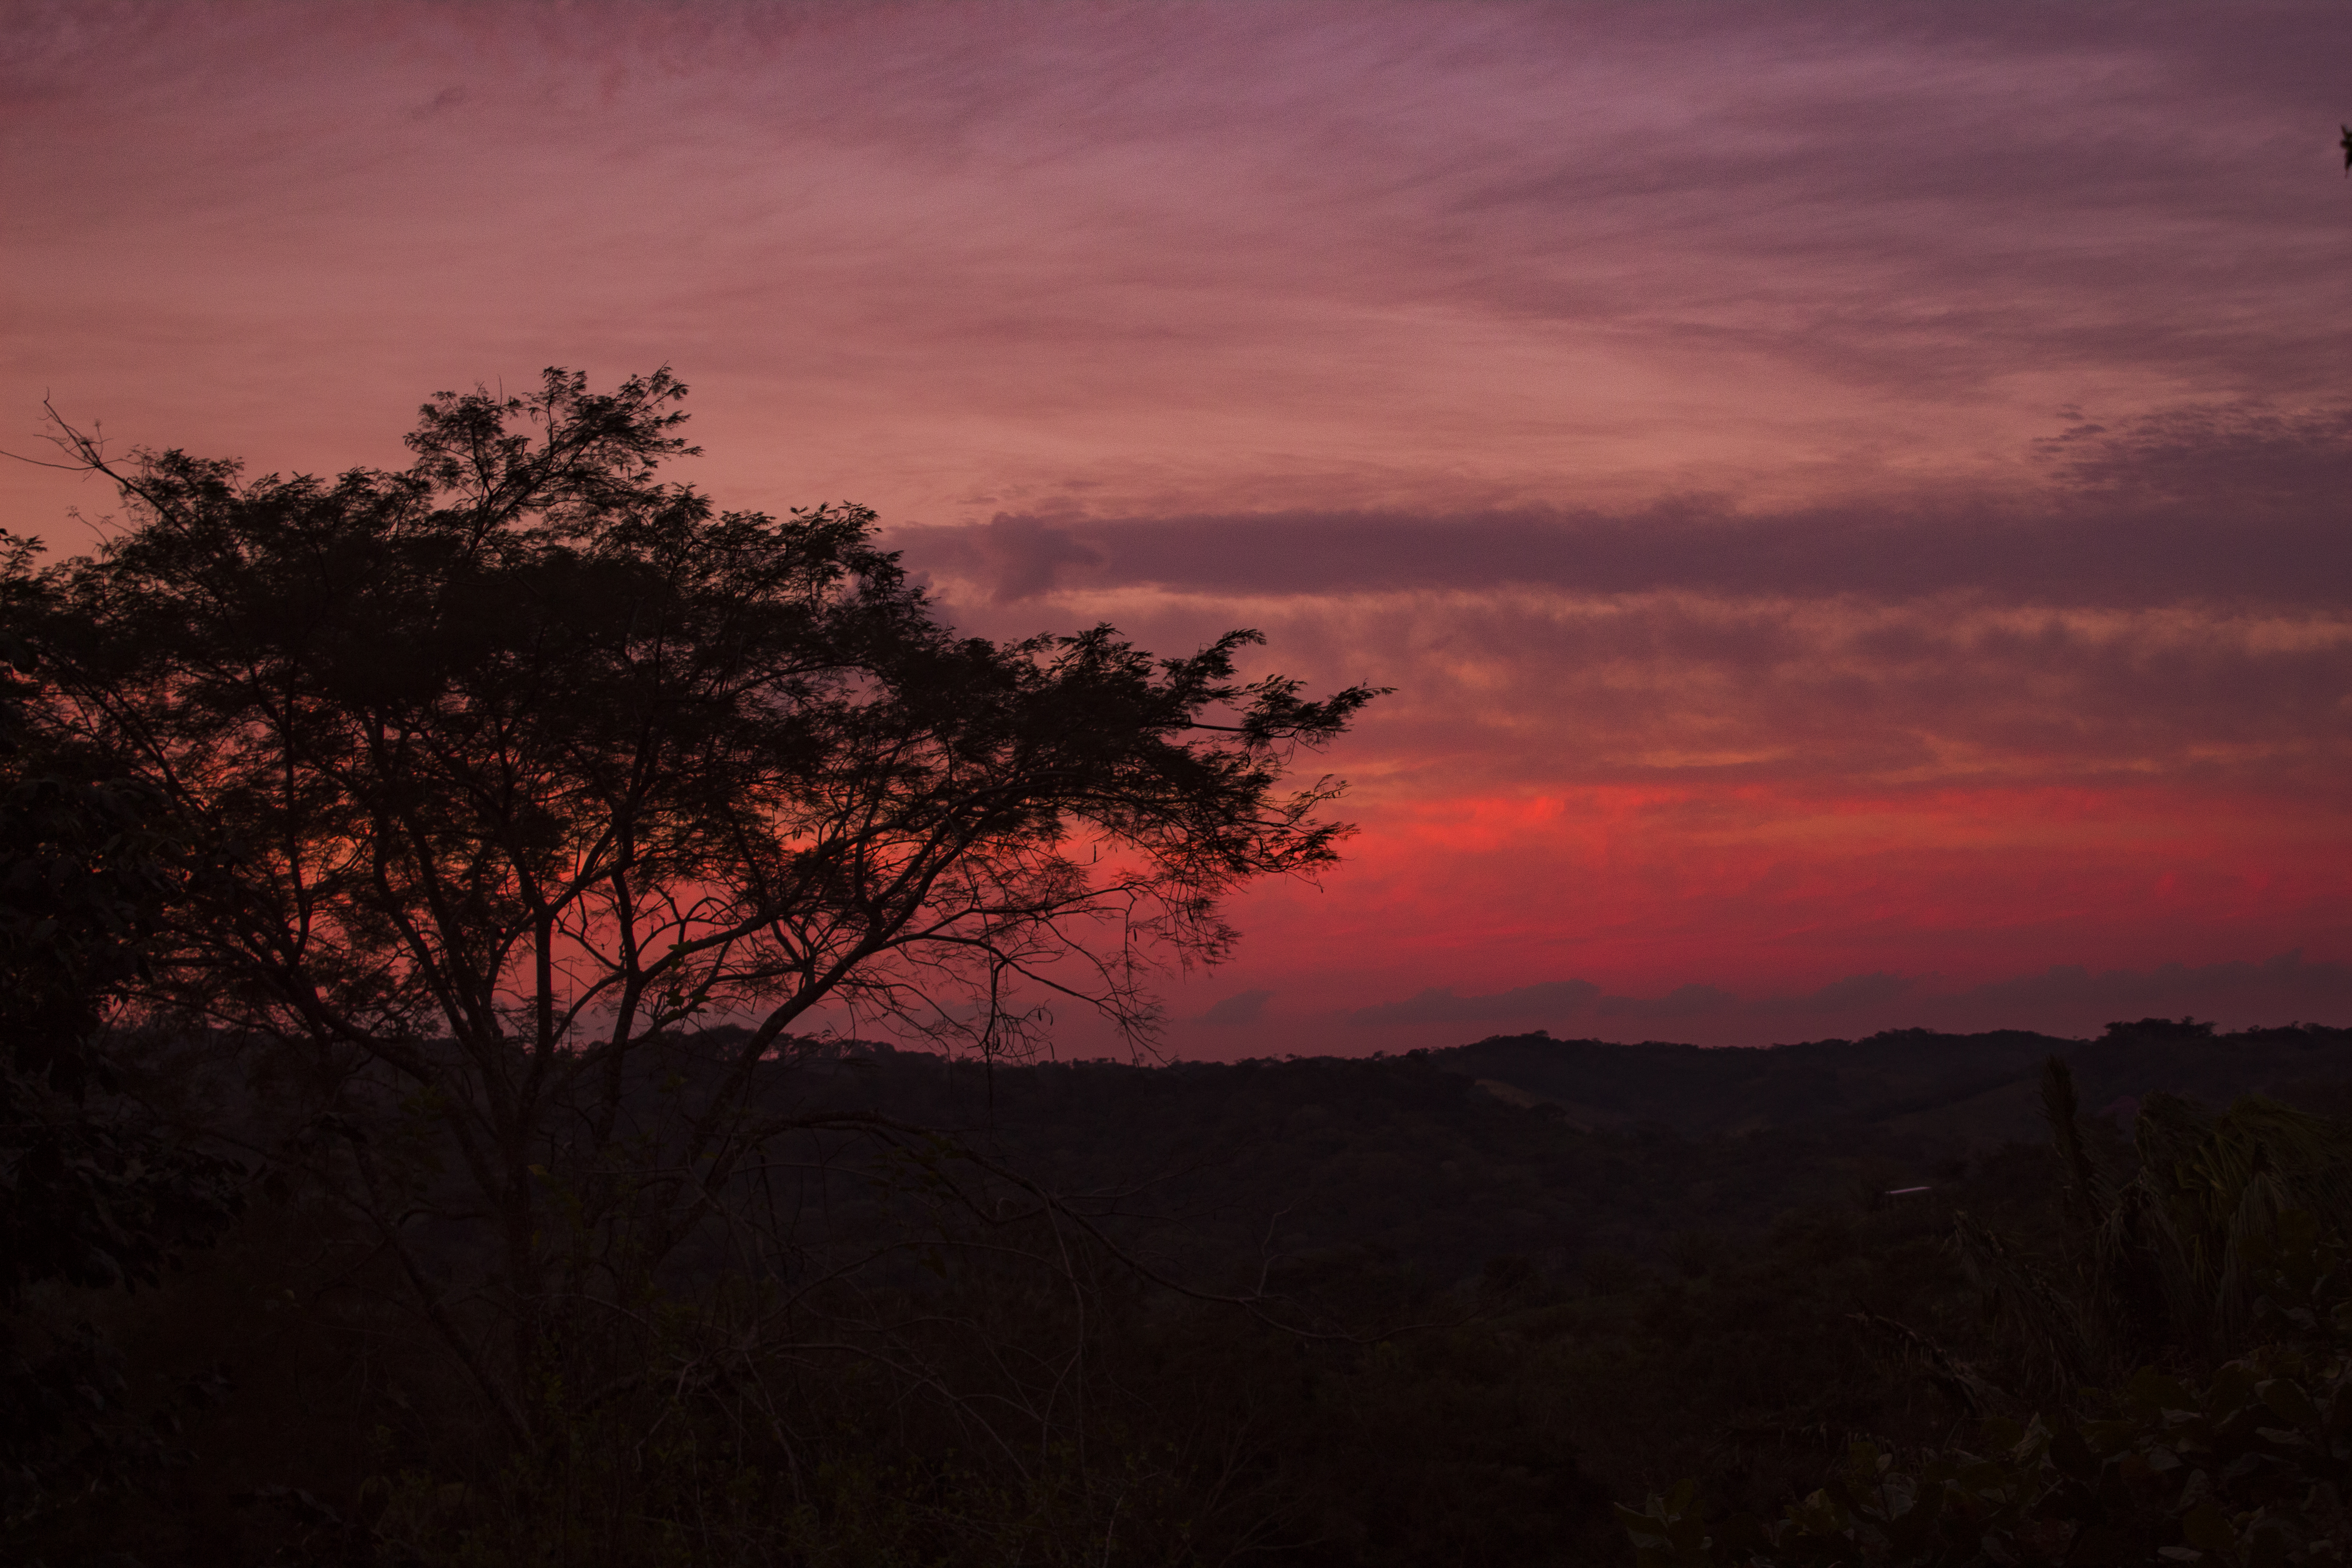
sunset, landscape, sky, silhouette, clouds, hill, red sky, cloud, red sky at morning, red, nature, afterglow, atmospheric phenomenon, horizon, dusk, evening, tree, natural landscape, pink, sunrise, morning, atmosphere, dawn, ecoregion, branch, rural area, celestial event, plant, meteorological phenomenon, sunlight, savanna, night, national park, wildlife, plain, mountain, cumulus, forest, grassland